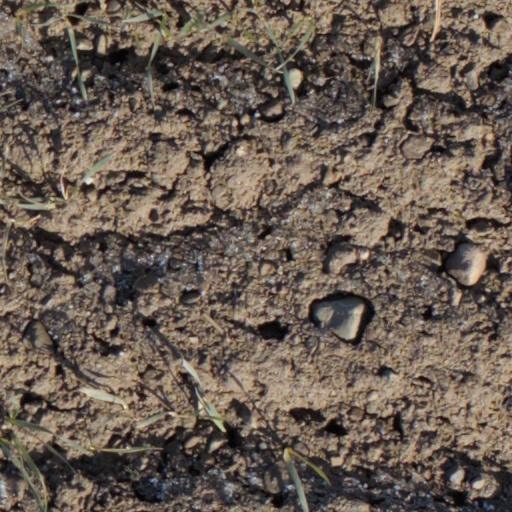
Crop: wheat